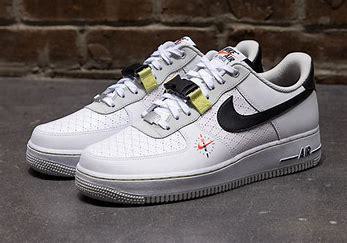
Brand: Nike
Model: Air Force Max